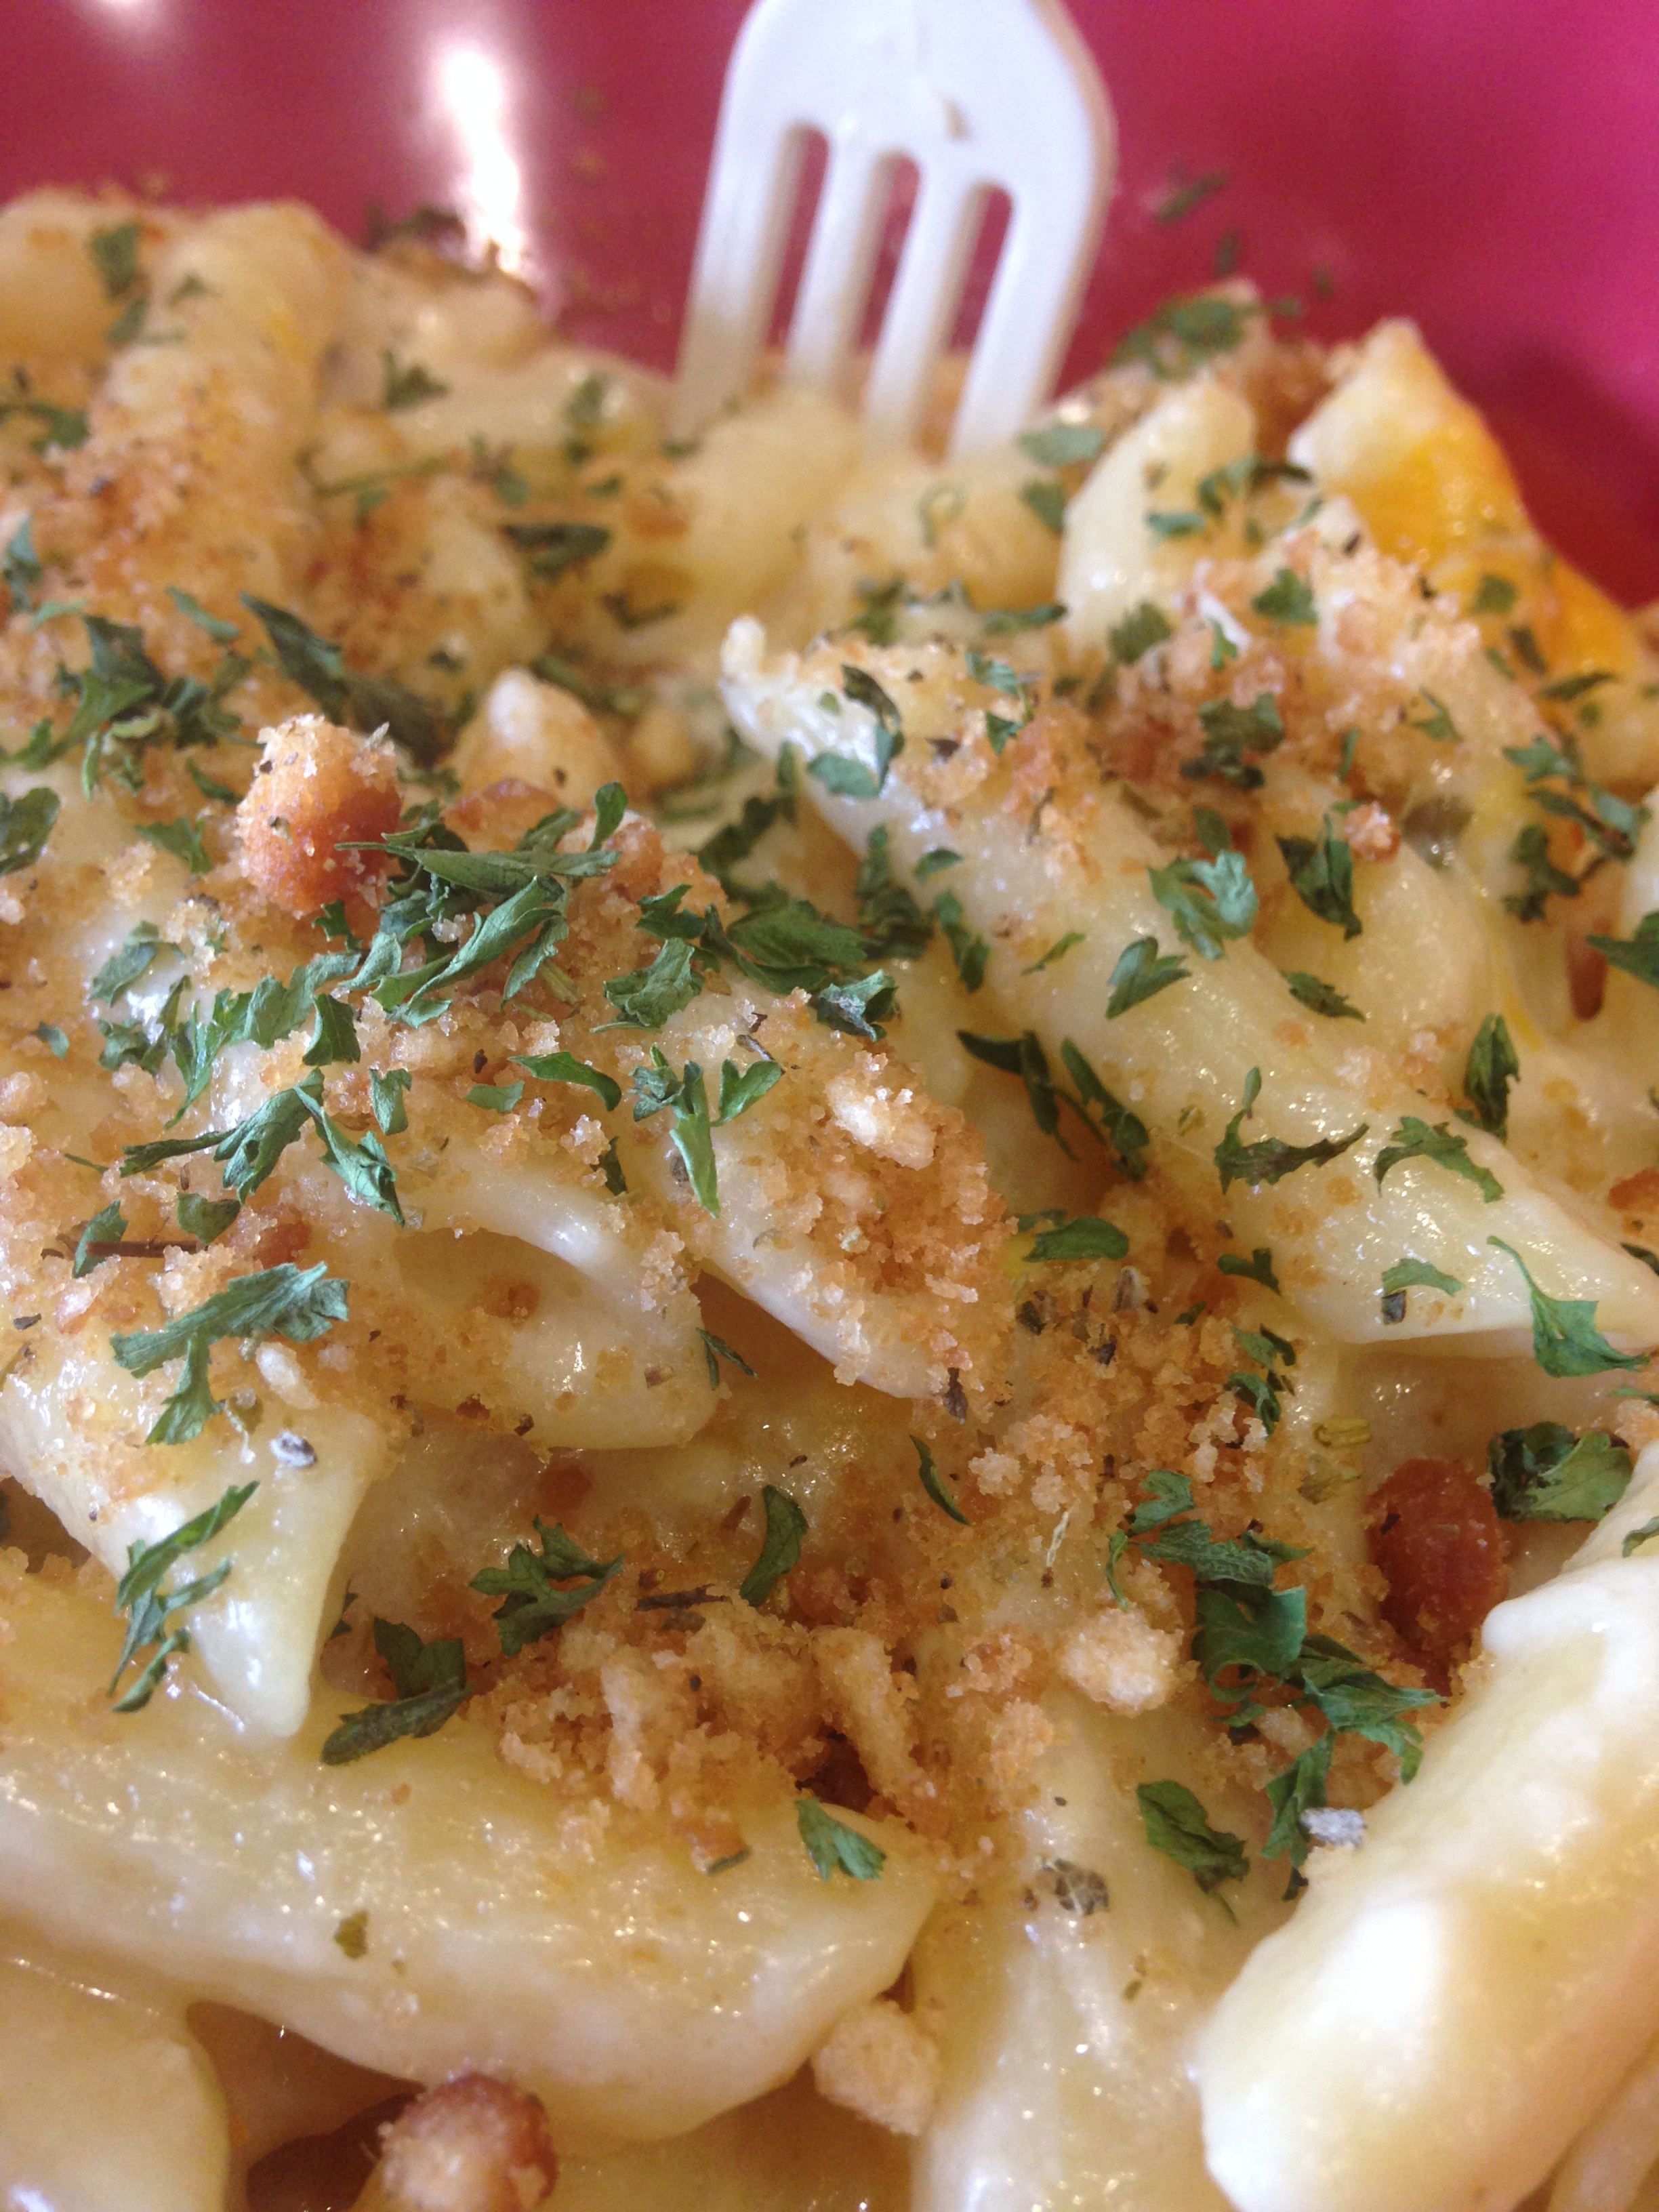
mac, dish, meal, food, produce, vegetable, seafood, yellow, lunch, cuisine, delicious, pasta, cheese, noodle, cooked, american, dinner, tasty, comfort, italian, creamy, cheddar, flowering plant, potato salad, italian food, side dish, scampi, macaroni, mac and cheese